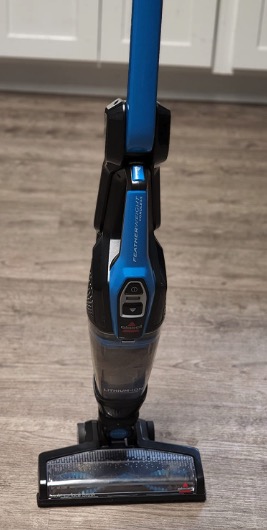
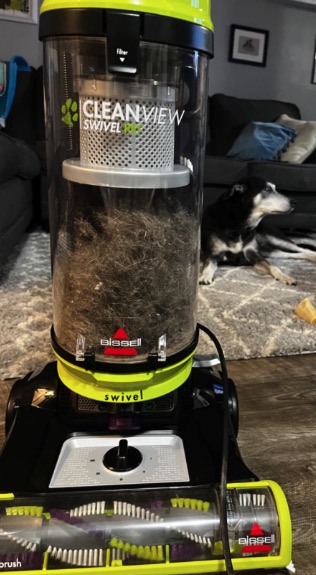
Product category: items_vacuum
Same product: no